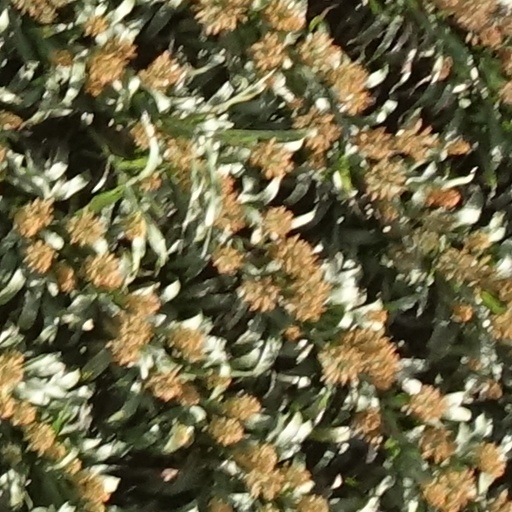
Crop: sorghum